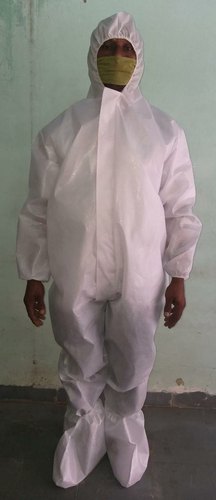
Objects detected:
Mask
Coverall